Trolleybus usage by country

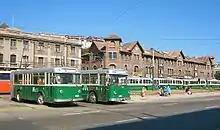
Various trolleybuses in Valparaíso, Chile. The two Swiss vehicles at left are types that were retired from service in 2015/16.

Trolleybuses are currently in use in Rosario and Córdoba, on systems that opened in 1959 and 1989, respectively. Rosario has 20 Volvo units made in Brazil and 12 low-floor Trolza trolleybuses, and Córdoba uses seven Trolzas, some 30 ZIUs and a single Belkommunmash (BKM) demonstrator.